Born in the purple

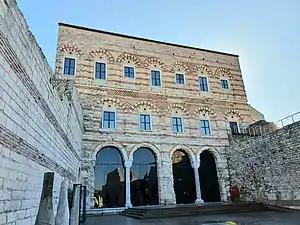
The northern façade of the Palace of the Porphyrogenitus after the modern renovation

The Palace of the Porphyrogenitus is a late 13th-century Byzantine palace in the north-western part of the old city of Constantinople named after Constantine Palaiologos, a younger son of Emperor Michael VIII.